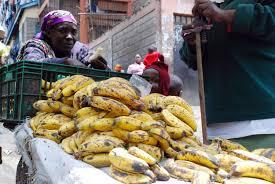
Hapo tunaona ni ndizi ambayo imekomaa.Kuna mama mmoja akiwa anakaa huko akiwa anauza hiyo ndizi.Hapa ni sokoni.Kuna mteja mmoja amekuja hapo akiwa anataka hiyo ndizi kununua ama vitu vingine apeleke nyumbani.